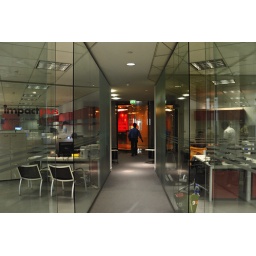
People in glass houses